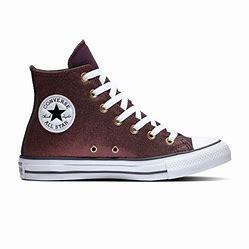
Brand: Converse
Model: Ctas Hi